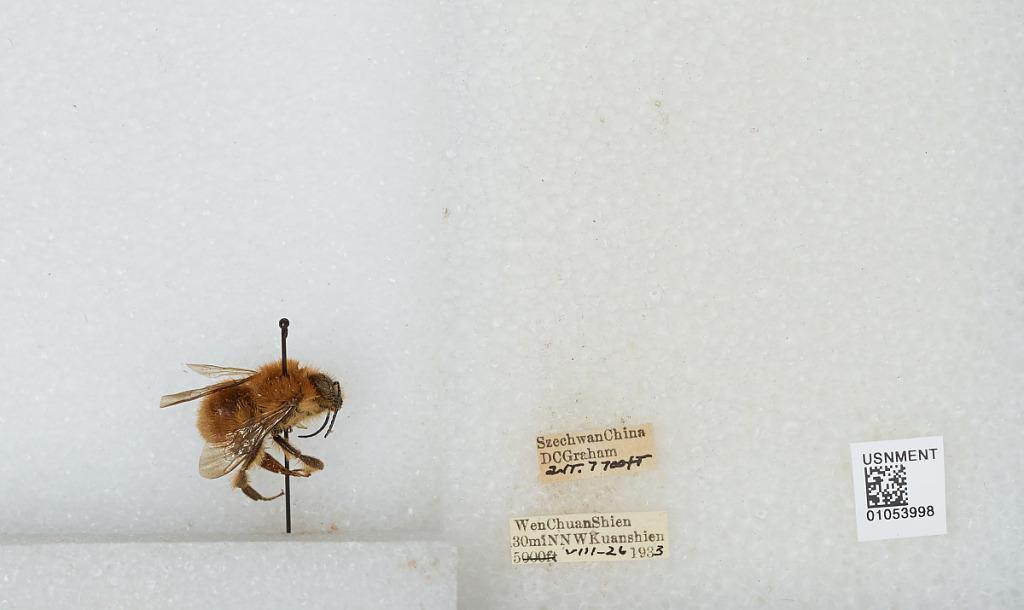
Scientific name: Bombus sp.
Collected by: D. Graham
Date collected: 1933-8-26
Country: China
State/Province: Sichuan
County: Wenchuan Xian
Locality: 30 miles NNW Kuanshien